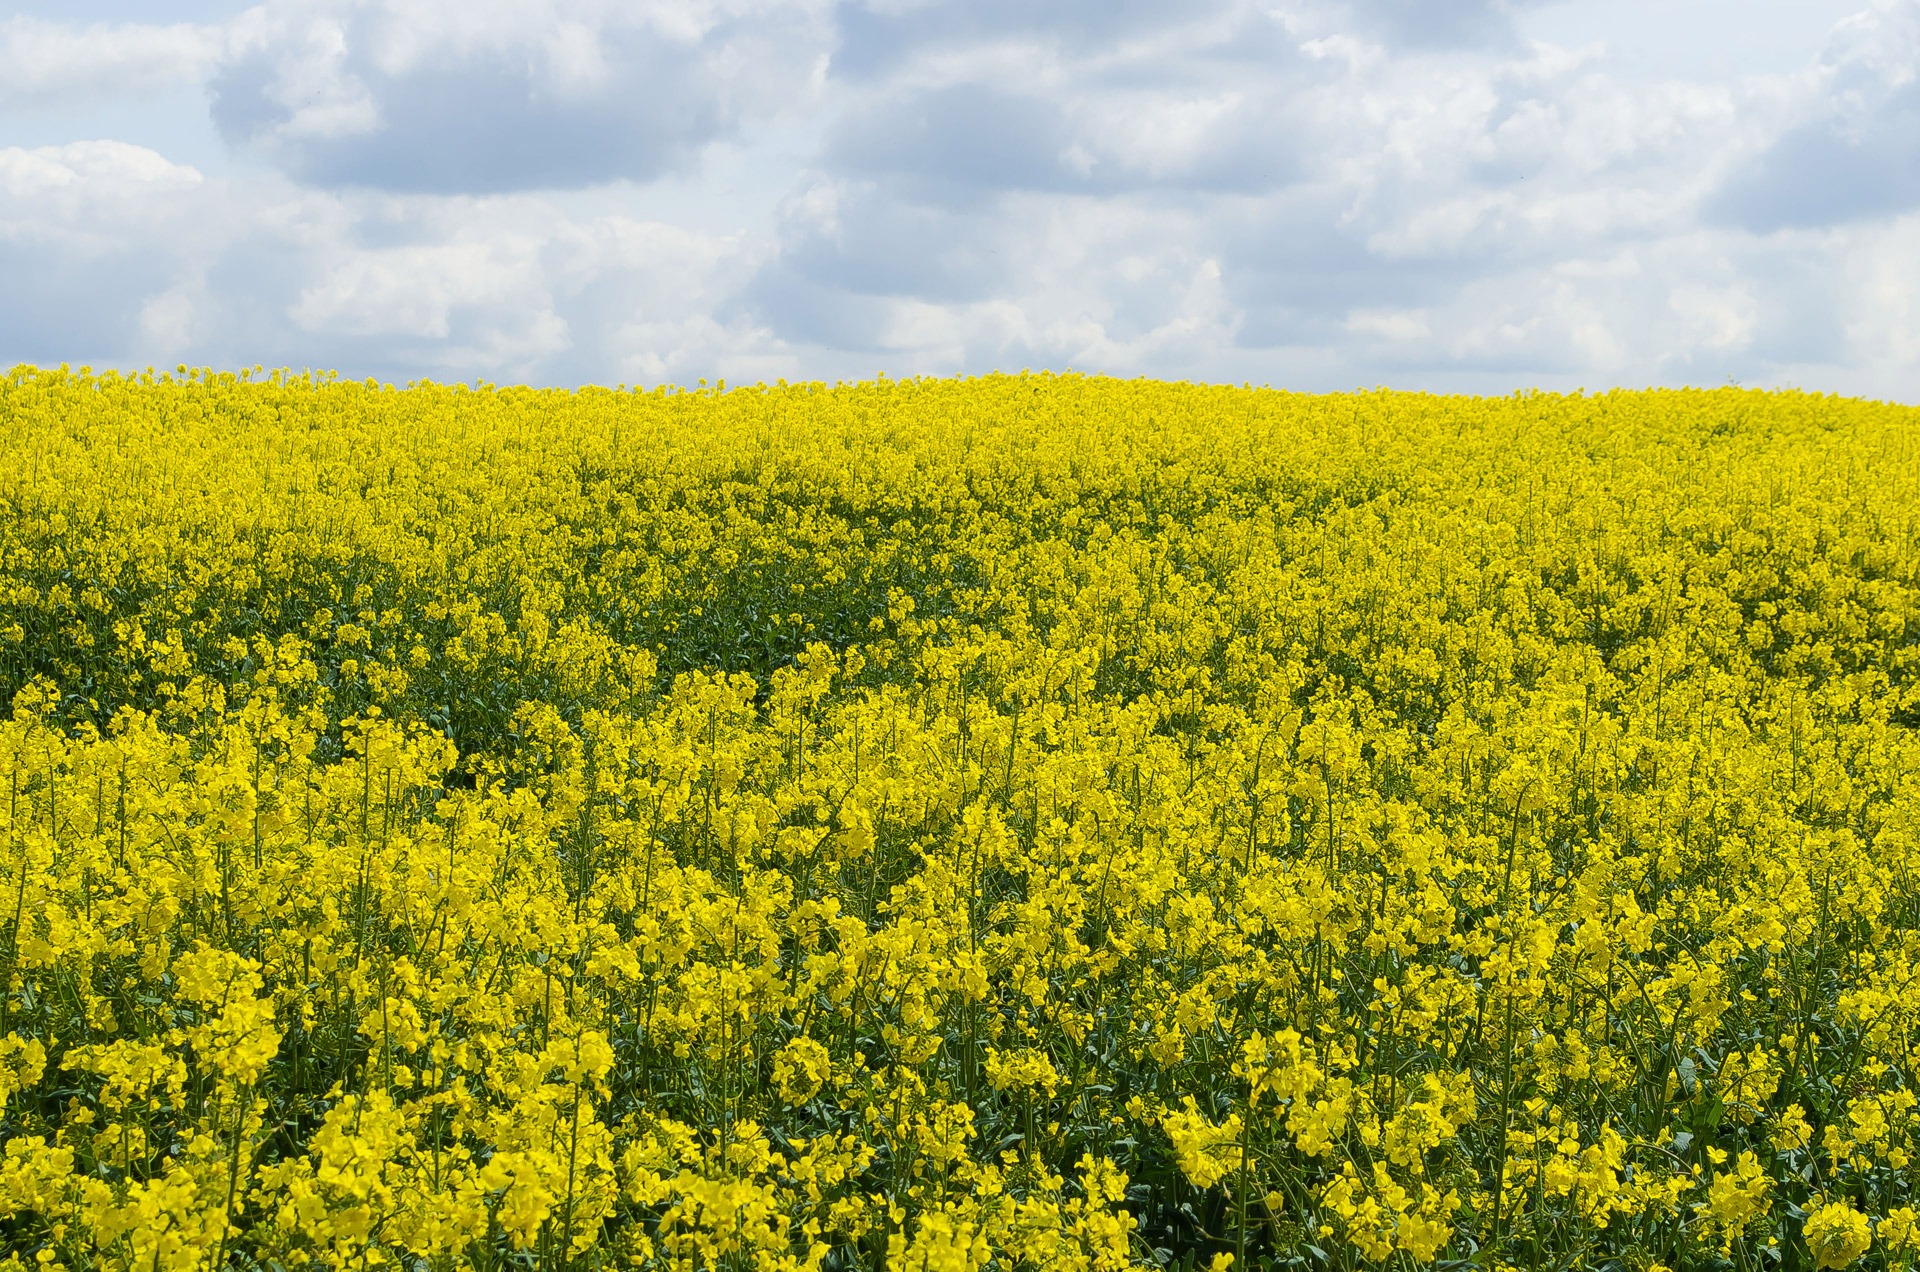
plant, field, meadow, prairie, flower, food, spring, produce, vegetable, crop, yellow, agriculture, season, rapeseed, background, canola, mustard, brassica, rural area, flowering plant, grass family, land plant, mustard plant, mustard and cabbage family, brassica rapa